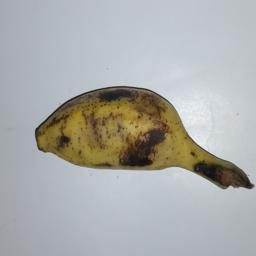
Banana variety: Champa Kola